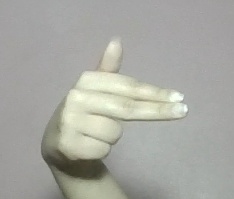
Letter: ghain